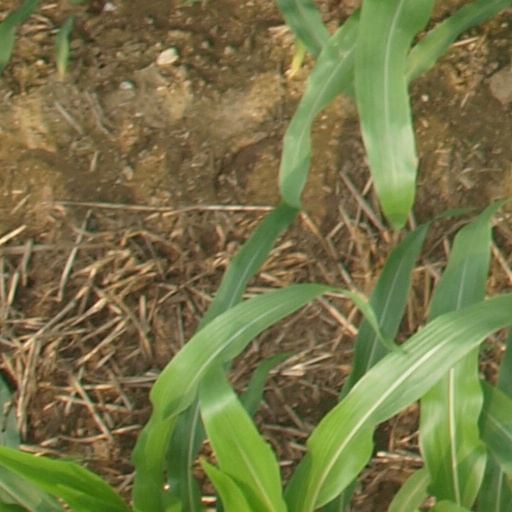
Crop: maize; corn